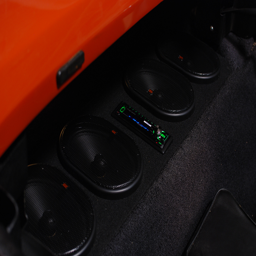
finished in black carpet to blend into the vehicle